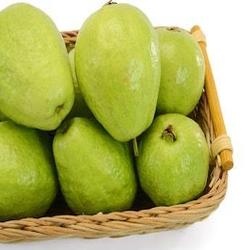
Label: Guava